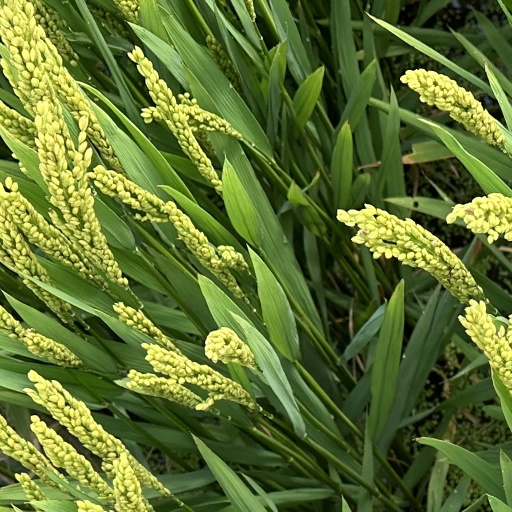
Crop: rice